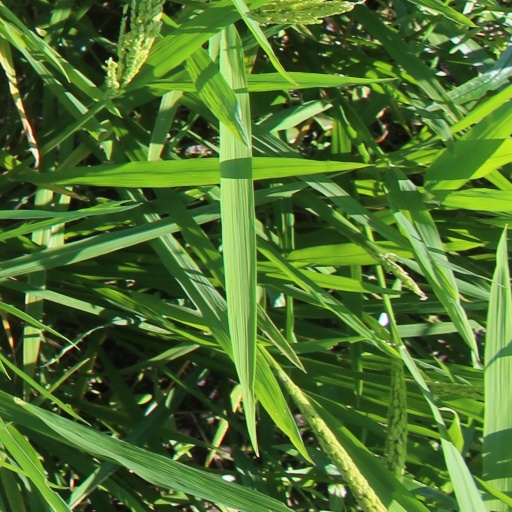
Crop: rice